Calendar of saints (Anglican Church of Canada)

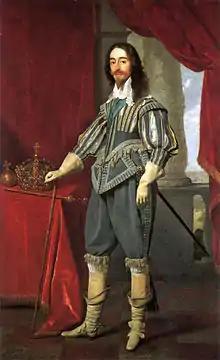
Charles, King and Martyr, the only saint canonized by the Anglican Church, commemorated January 30

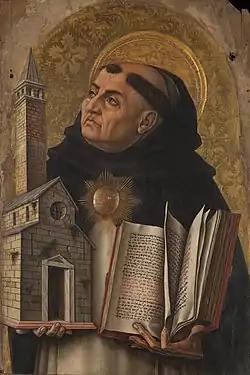
St. Thomas Aquinas, commemorated January 28

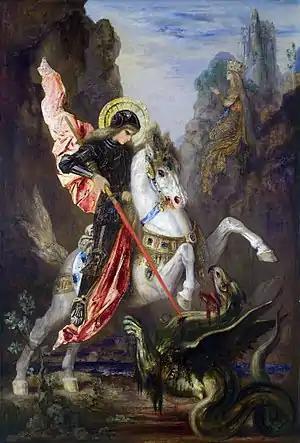
St George, commemorated April 23

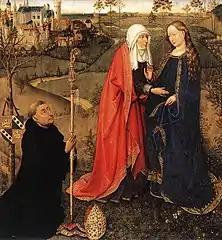
The Visit of the Blessed Virgin Mary, commemorated May 31 on the new calendar

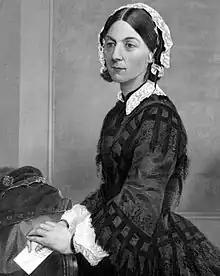
Florence Nightingale, commemorated May 12

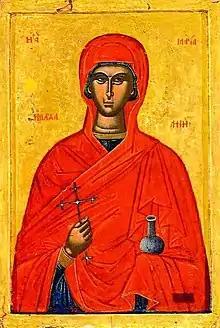
Mary Magdalene, commemorated July 22

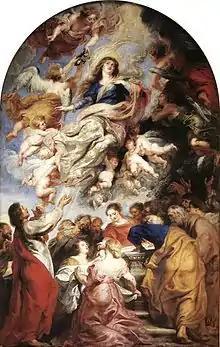
St. Mary the Virgin, August 15, the traditional date of her Dormition and one of six Marian feasts in the calendar

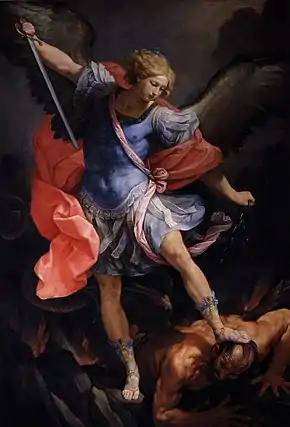
St. Michael the Archangel, commemorated on September 29

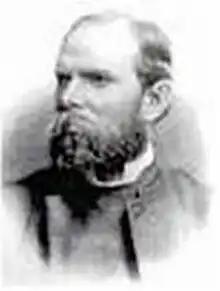
James Hannington, commemorated October 29

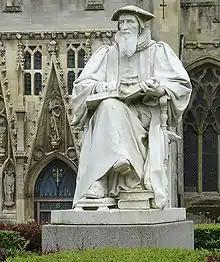
Richard Hooker, commemorated November 3

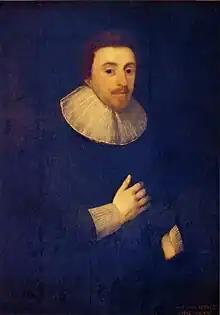
Nicholas Ferrar, commemorated December 4

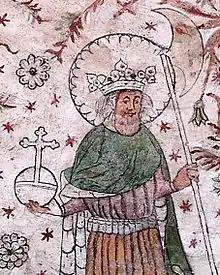
Olav II, July 29 (BCP)

The calendar of the Prayer Book stipulates: "When two lesser commemorations fall on the same day and it is desired to remember both, it is recommended that one of them be transferred to the nearest day before or after for which no special provision has been made."